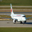
Label: airplane